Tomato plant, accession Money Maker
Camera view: horizontal (90 deg, fisheye); turntable rotation: 150 degrees
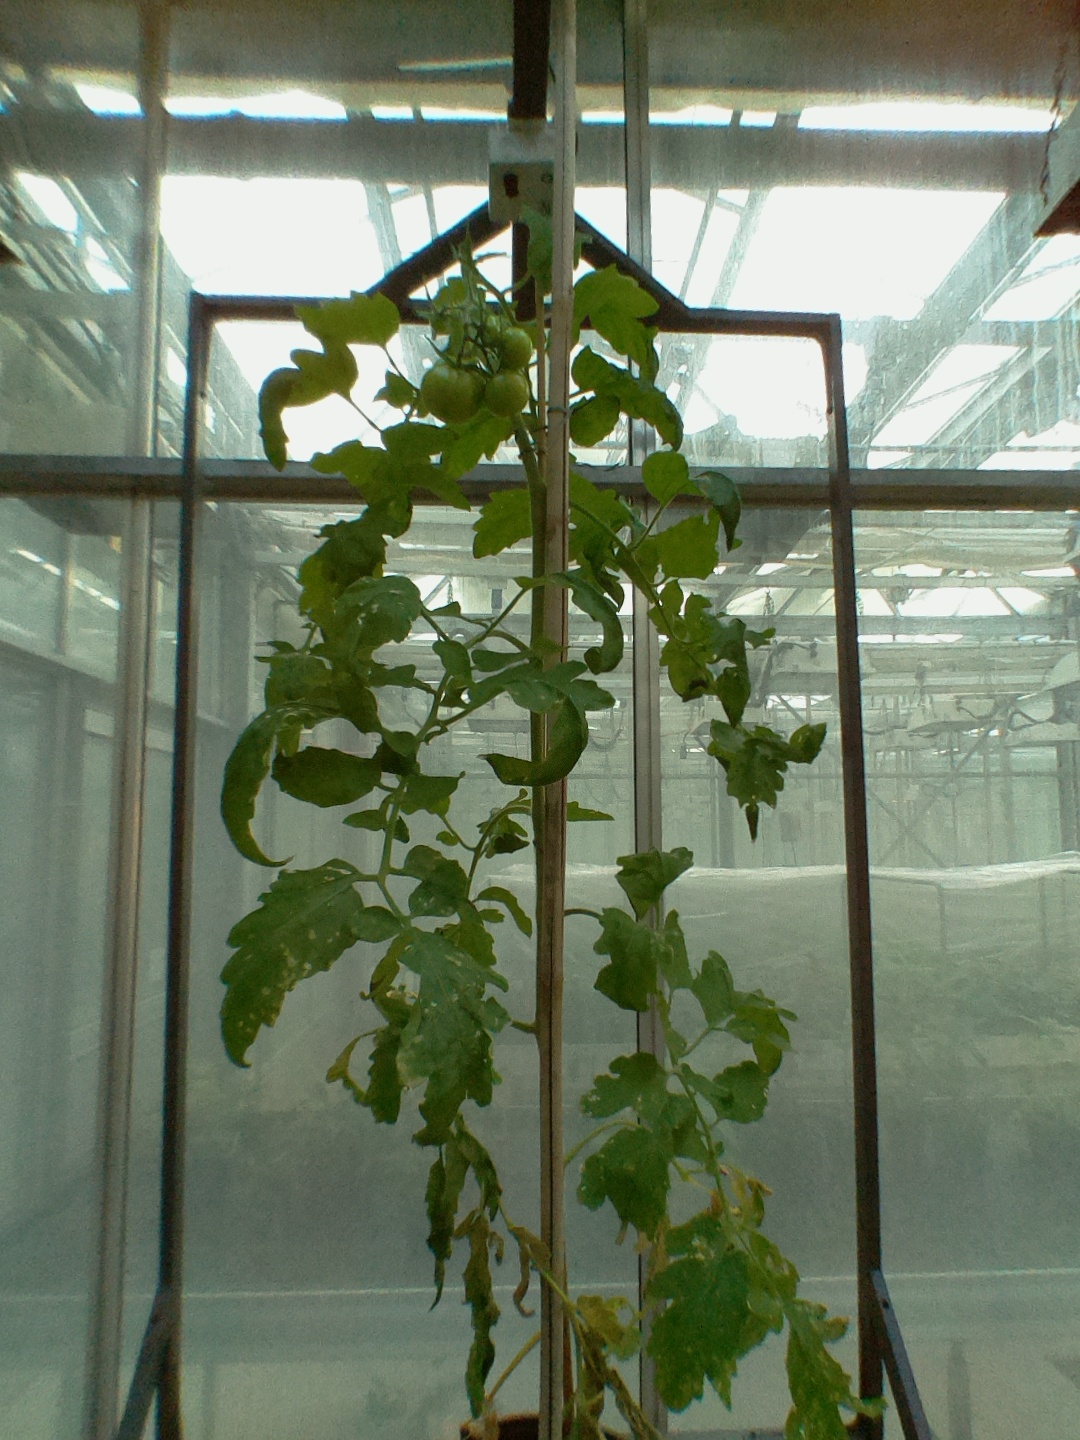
BBCH growth stage 73: 30%-40% of final fruit size